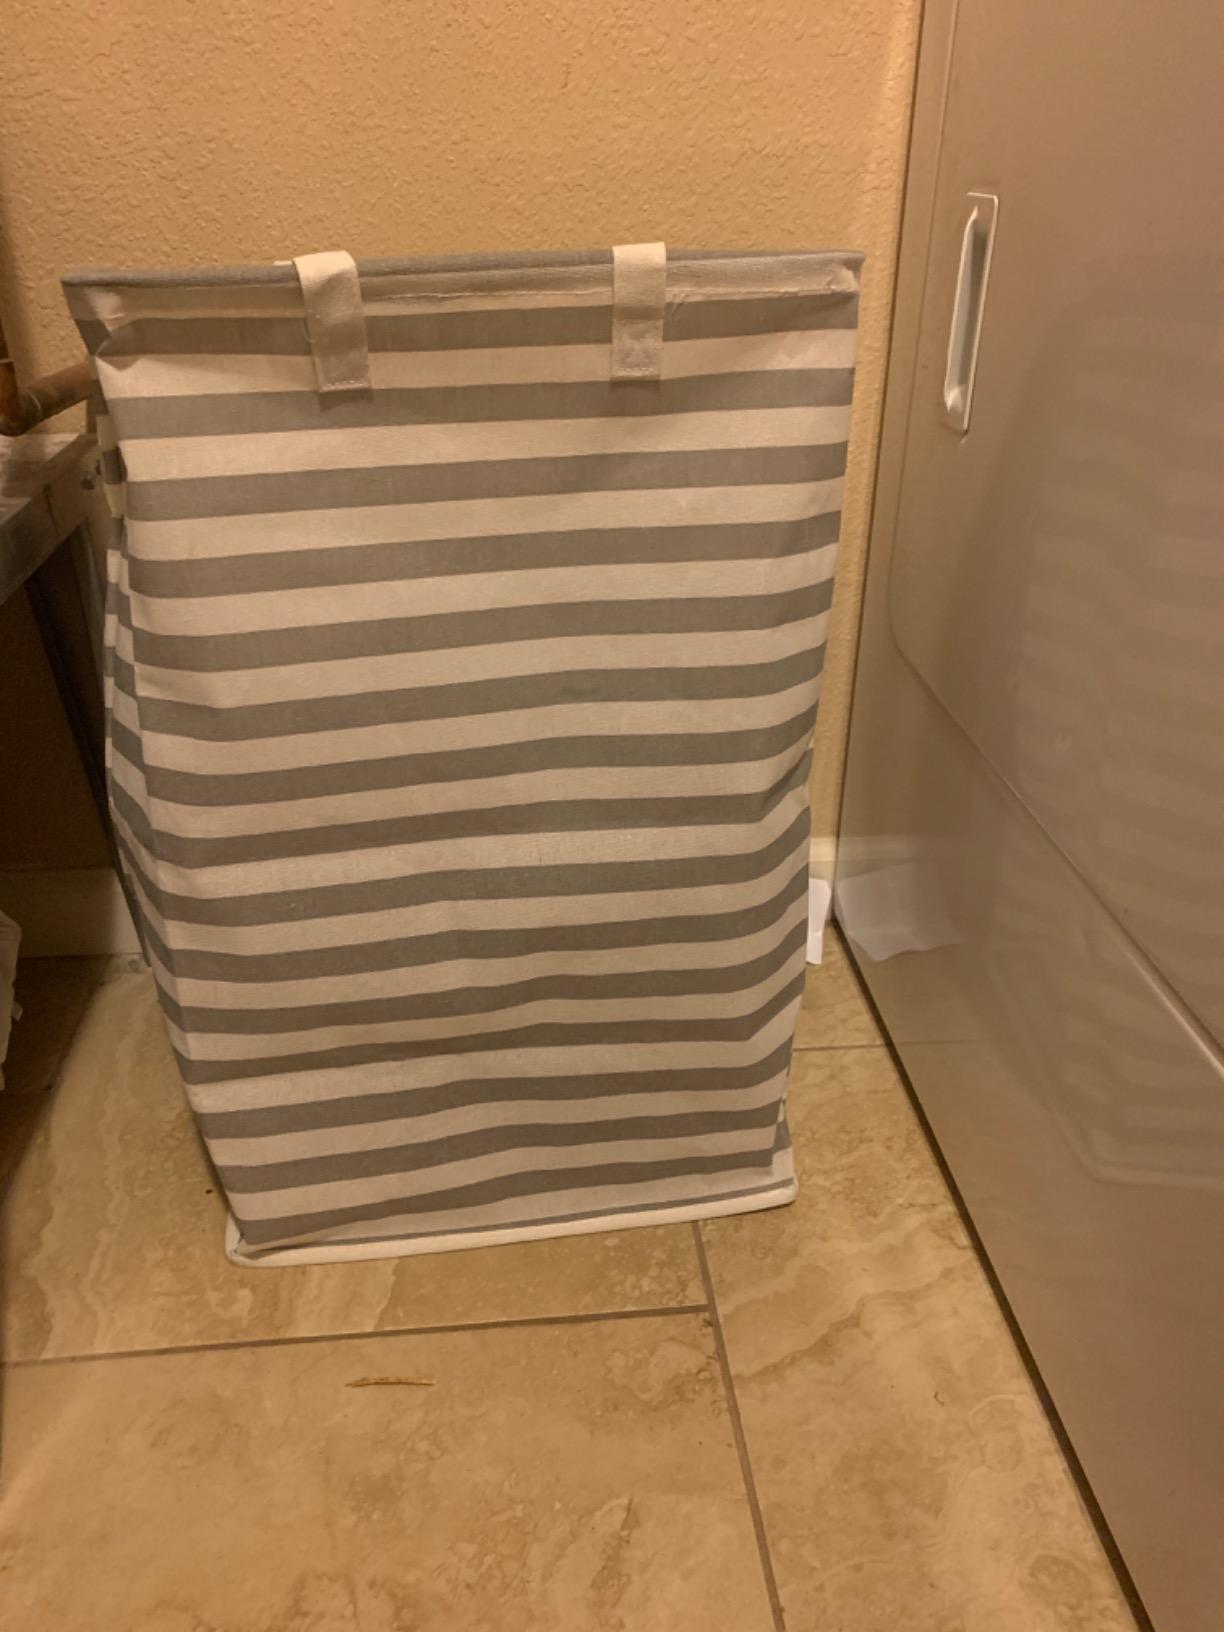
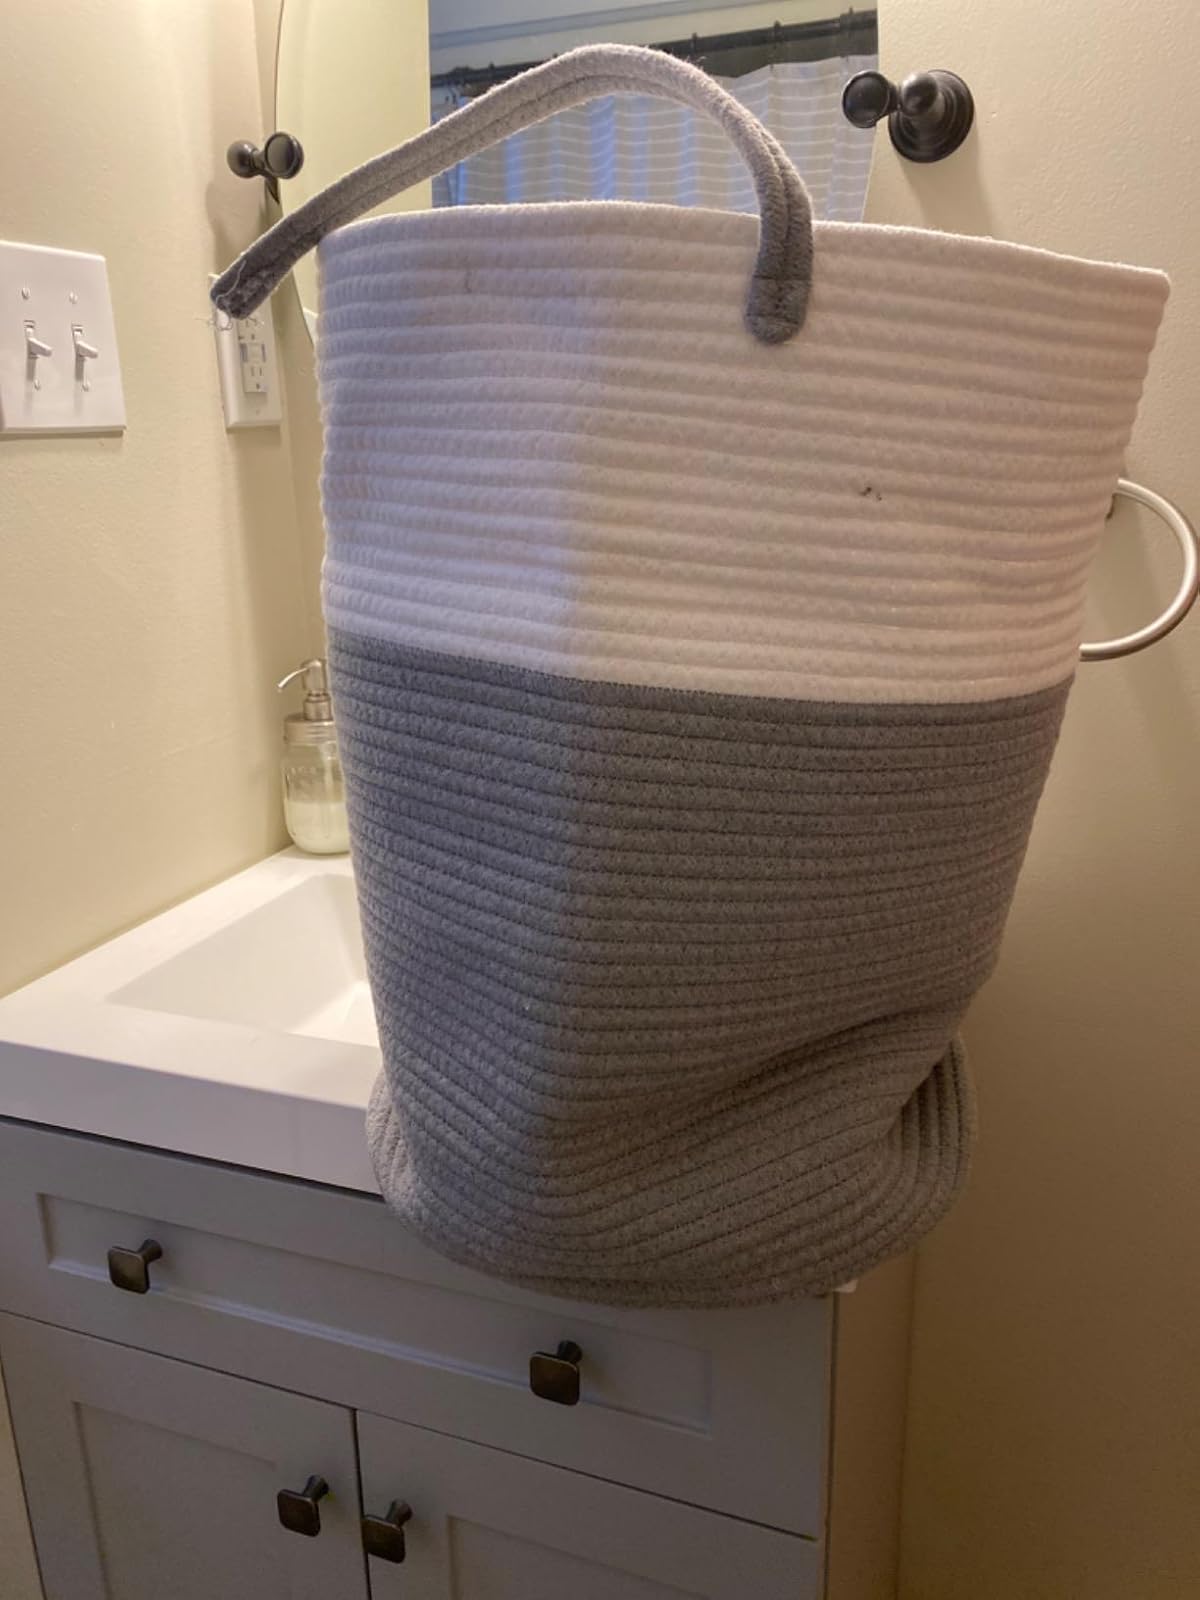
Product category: items_hamper
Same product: no